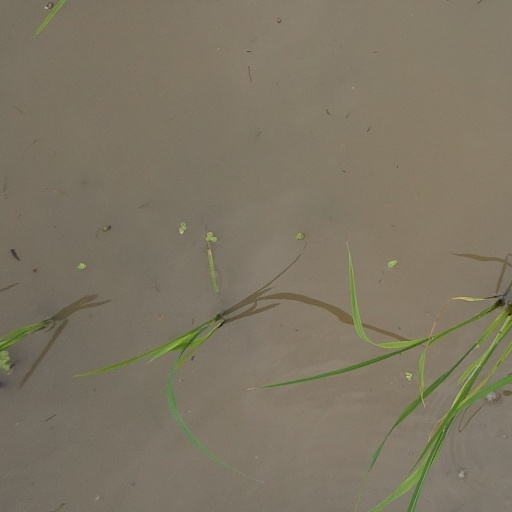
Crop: rice